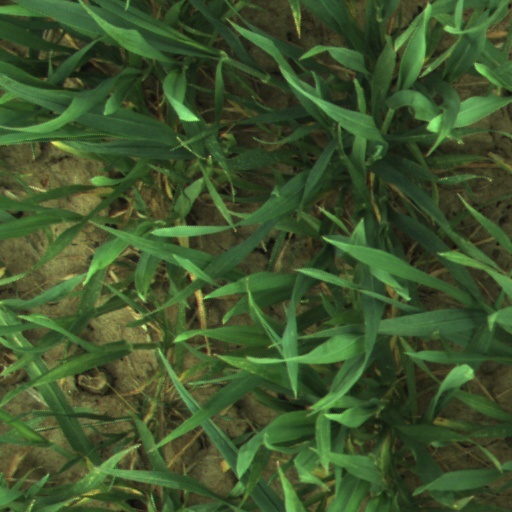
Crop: wheat